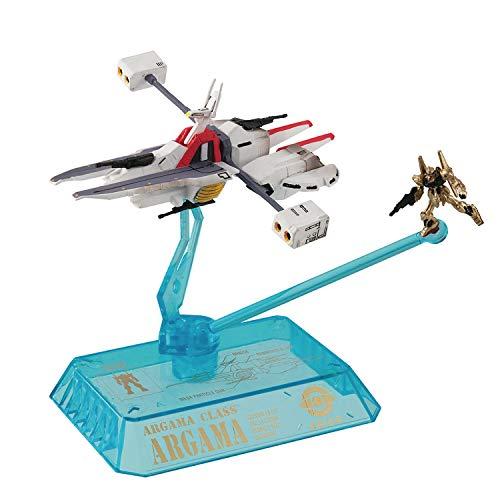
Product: Megahouse Cosmo Fleet Collection: Mobile Suit Gundam Zeta: A.E.U.G. Assault Cruiser Argama Figure, Multicolor
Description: Includes a mini msn-00100 hyaku shik mobile suit.
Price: $25.99
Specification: ProductDimensions:2.5x2.5x2.8inches|ItemWeight:5.6ounces|ShippingWeight:5.6ounces(Viewshippingratesandpolicies)|ASIN:B07R2MGMJT|Itemmodelnumber:827617|Manufacturerrecommendedage:15yearsandup